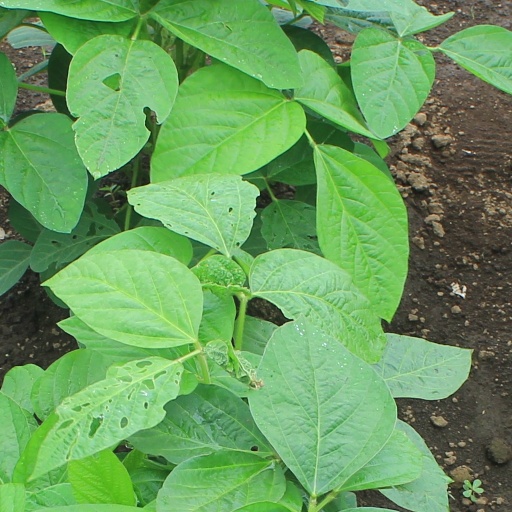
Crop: soybean